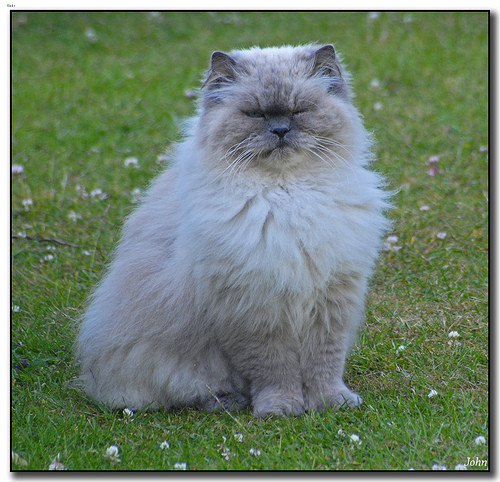
Breed: persian